Wire saw

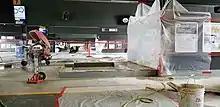
A wire saw being used to remove concrete pad flush with surrounding - wire cutting at bottom-right corner of pad

A wire saw is a saw that uses a metal wire or cable for mechanical cutting of bulk solid material such as stone, wood, glass, ferrites, concrete, metals, crystals etc.. Industrial wire saws are usually powered. There are also hand-powered survivalist wire saws suitable for cutting tree branches. Wire saws are classified as continuous (or endless, or loop) or oscillating (or reciprocating). Sometimes the wire itself is referred to as a "blade". Wire saws can also be categorized by their intended use into precision wire saws and general wire saws. Precision wire saws are typically used for cutting optical and semiconductor materials, while general wire saws are commonly employed for cutting stone, construction materials, and wood.